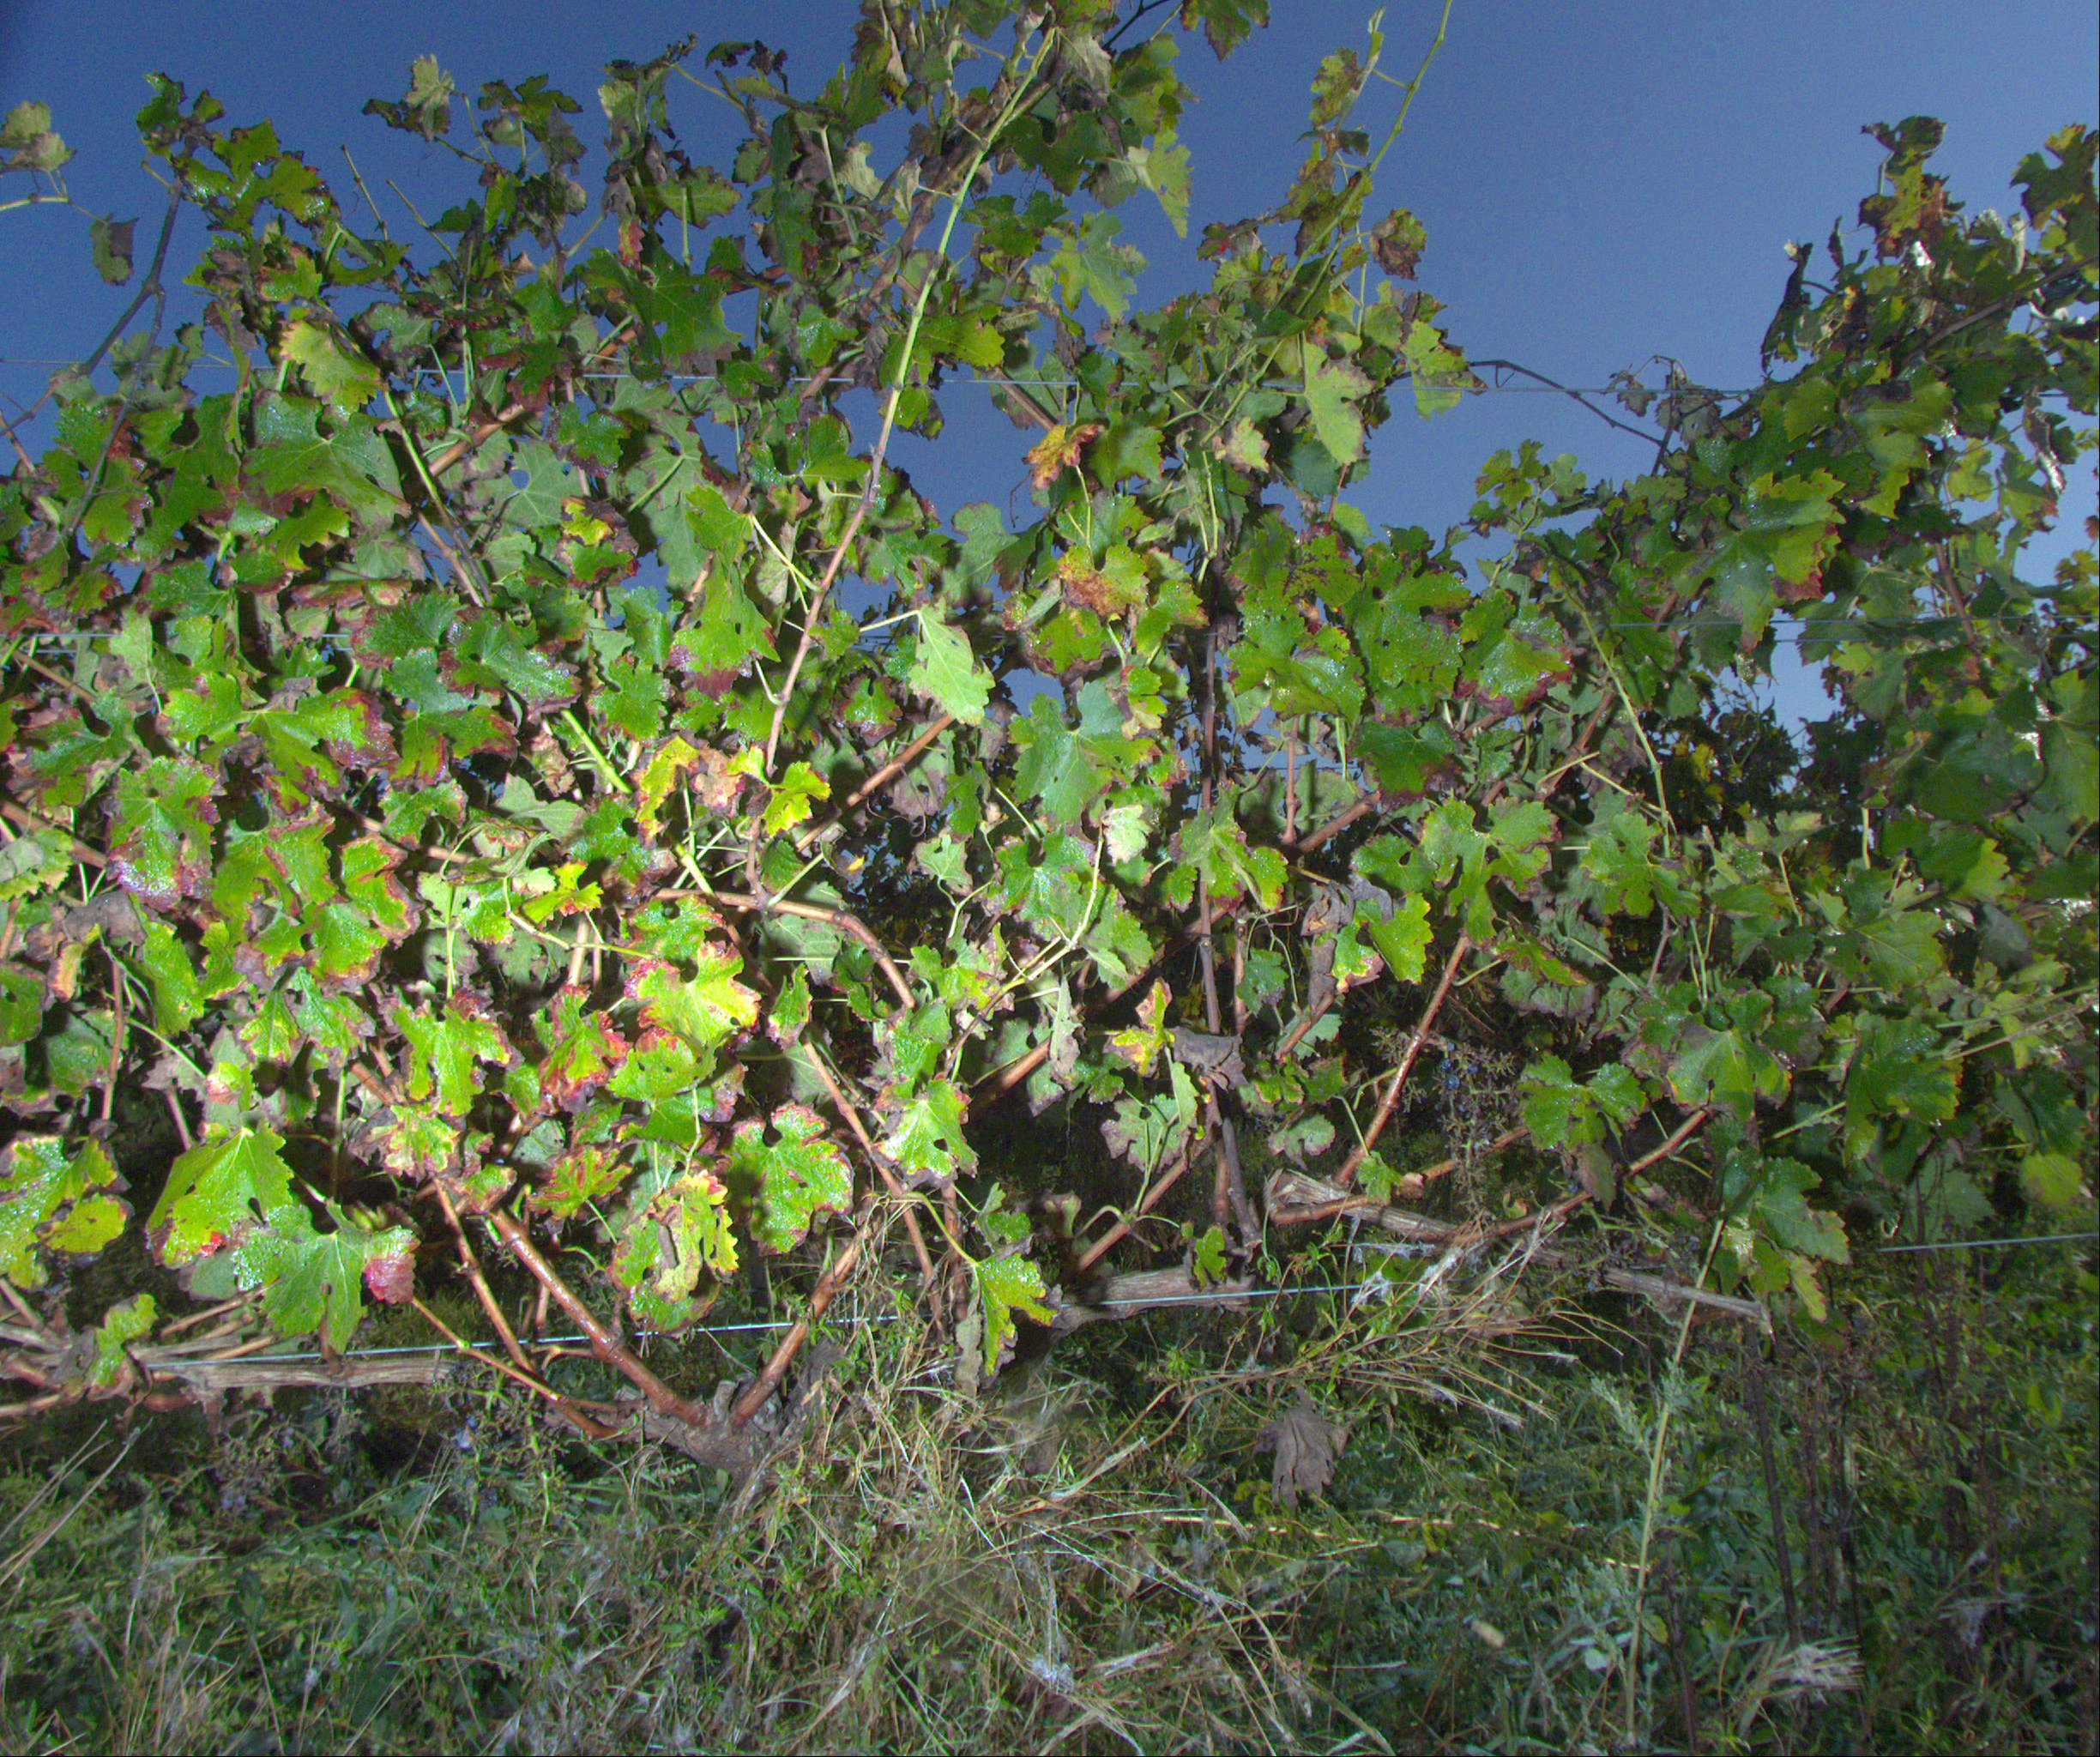
Grape variety: cabernet-sauvignon
Disease: confounding disease (conf)